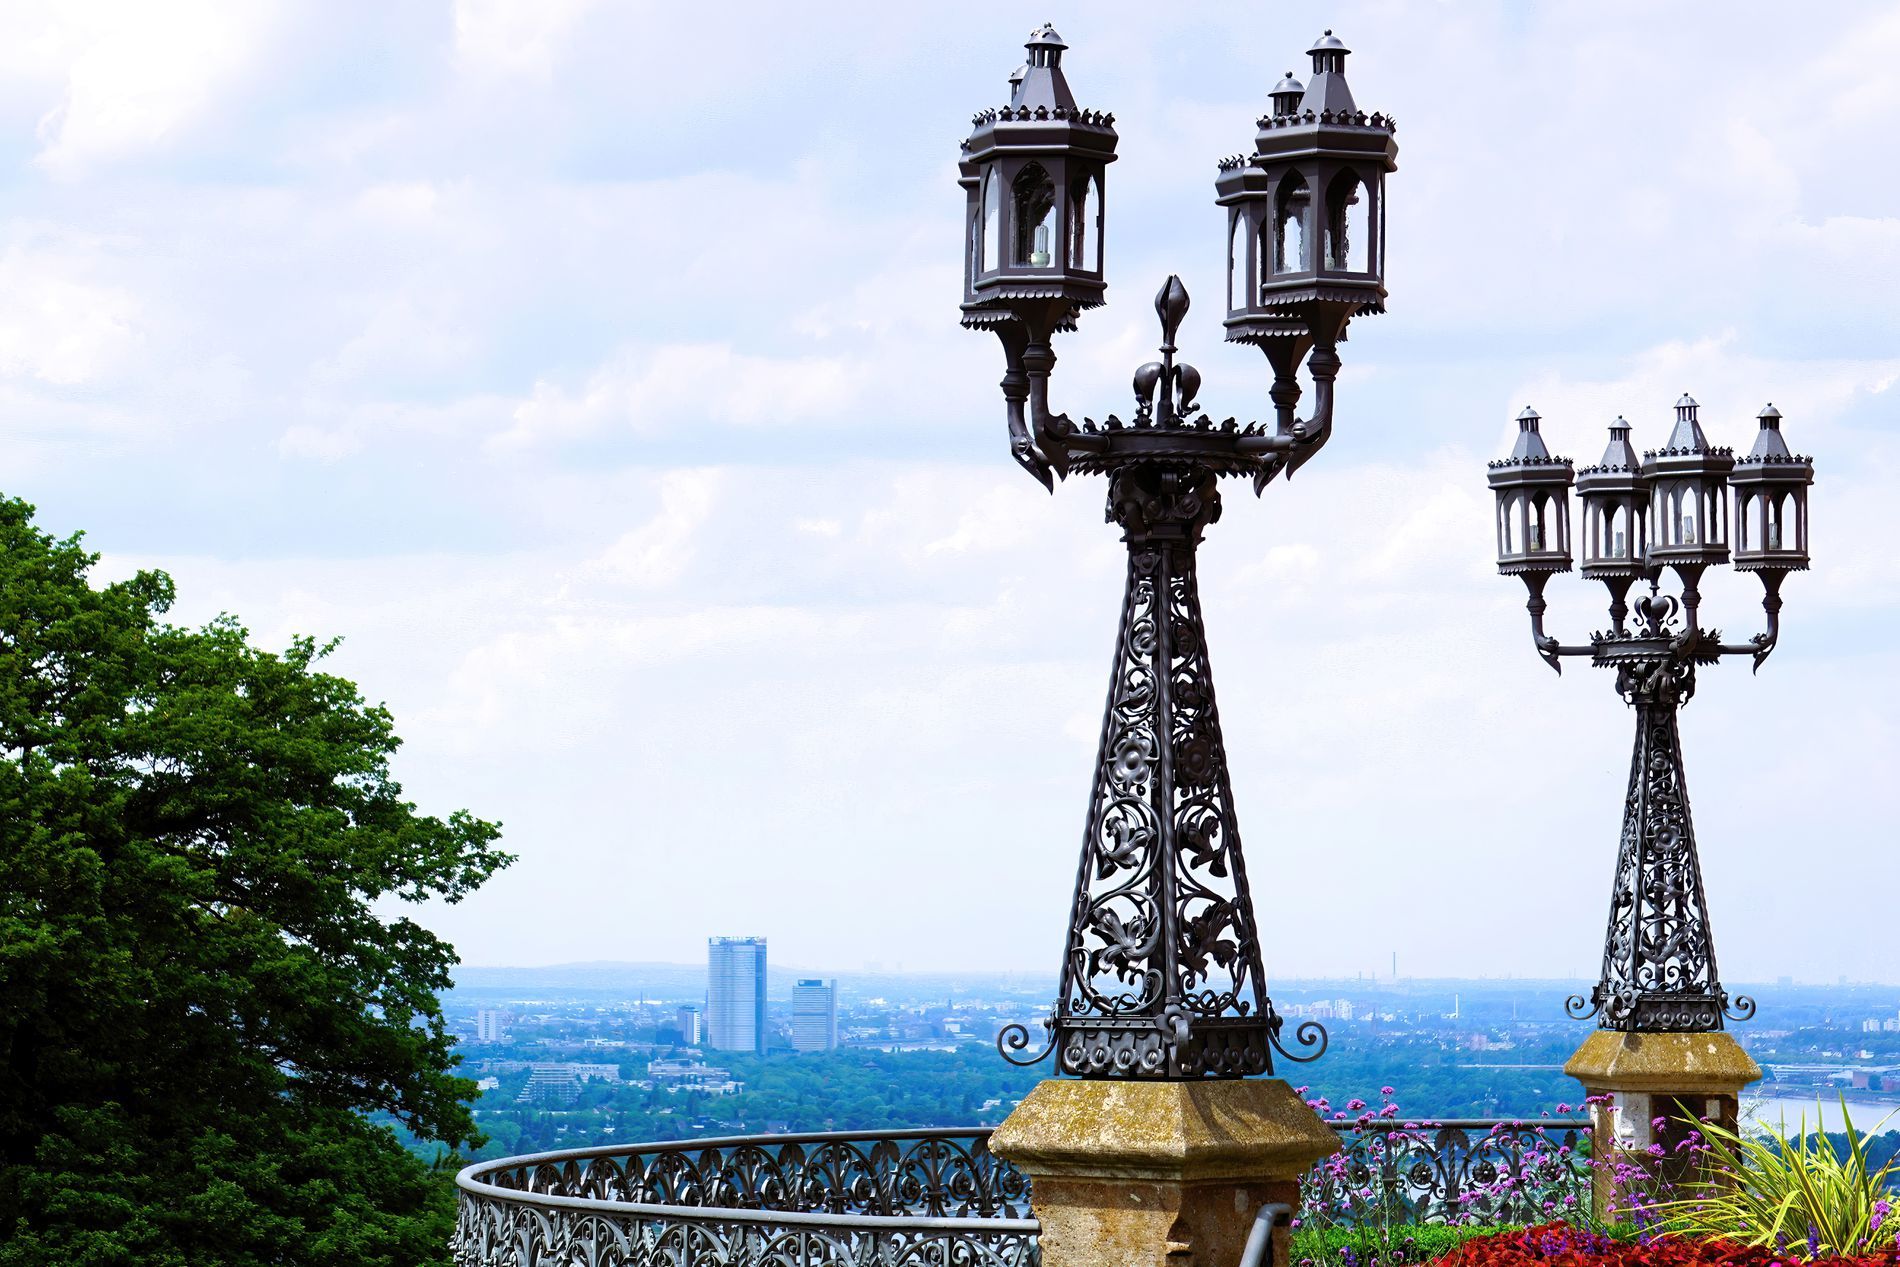
iron lamp posts
The image shows two ornate, black iron lamp posts with multiple lanterns, standing on stone bases. The lampposts are positioned along a decorative iron railing with intricate patterns. In the background, a city under the sky. To the left green tree.
The eye level photograph captures two ornate black iron lamp posts on stone bases, positioned along a decorative railing at an elevated terrace. The color palette is dark black, golden, beige, blue and green.The photography style is landscape.
Labels: Lamp Post, Lamp, Festival, Hanukkah Menorah, Outdoors, City, Architecture, Building, Monastery, Nature, Scenery, sky, tree, stone bases, railing
Camera: SONY ILCE-6000
Aperture: F10
Exposure: 1/160 sec
ISO: 100
Focal length: 61.0 mm